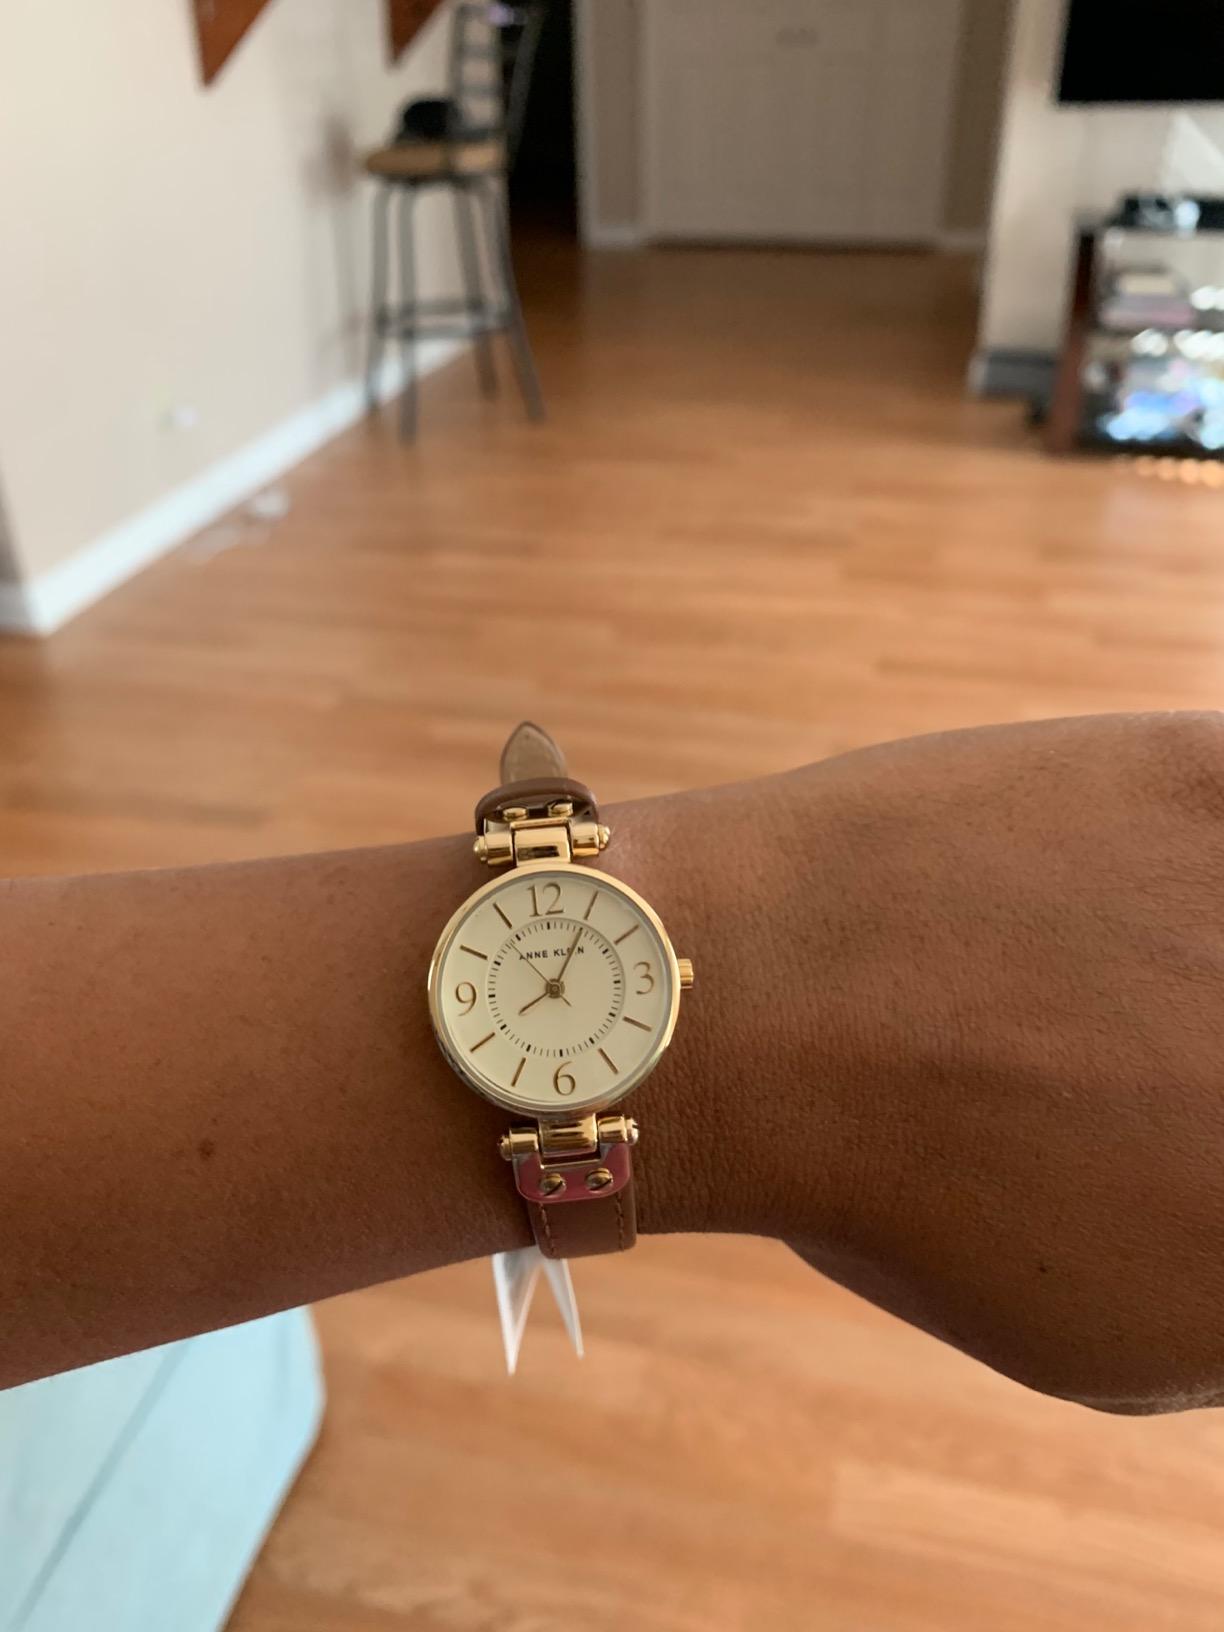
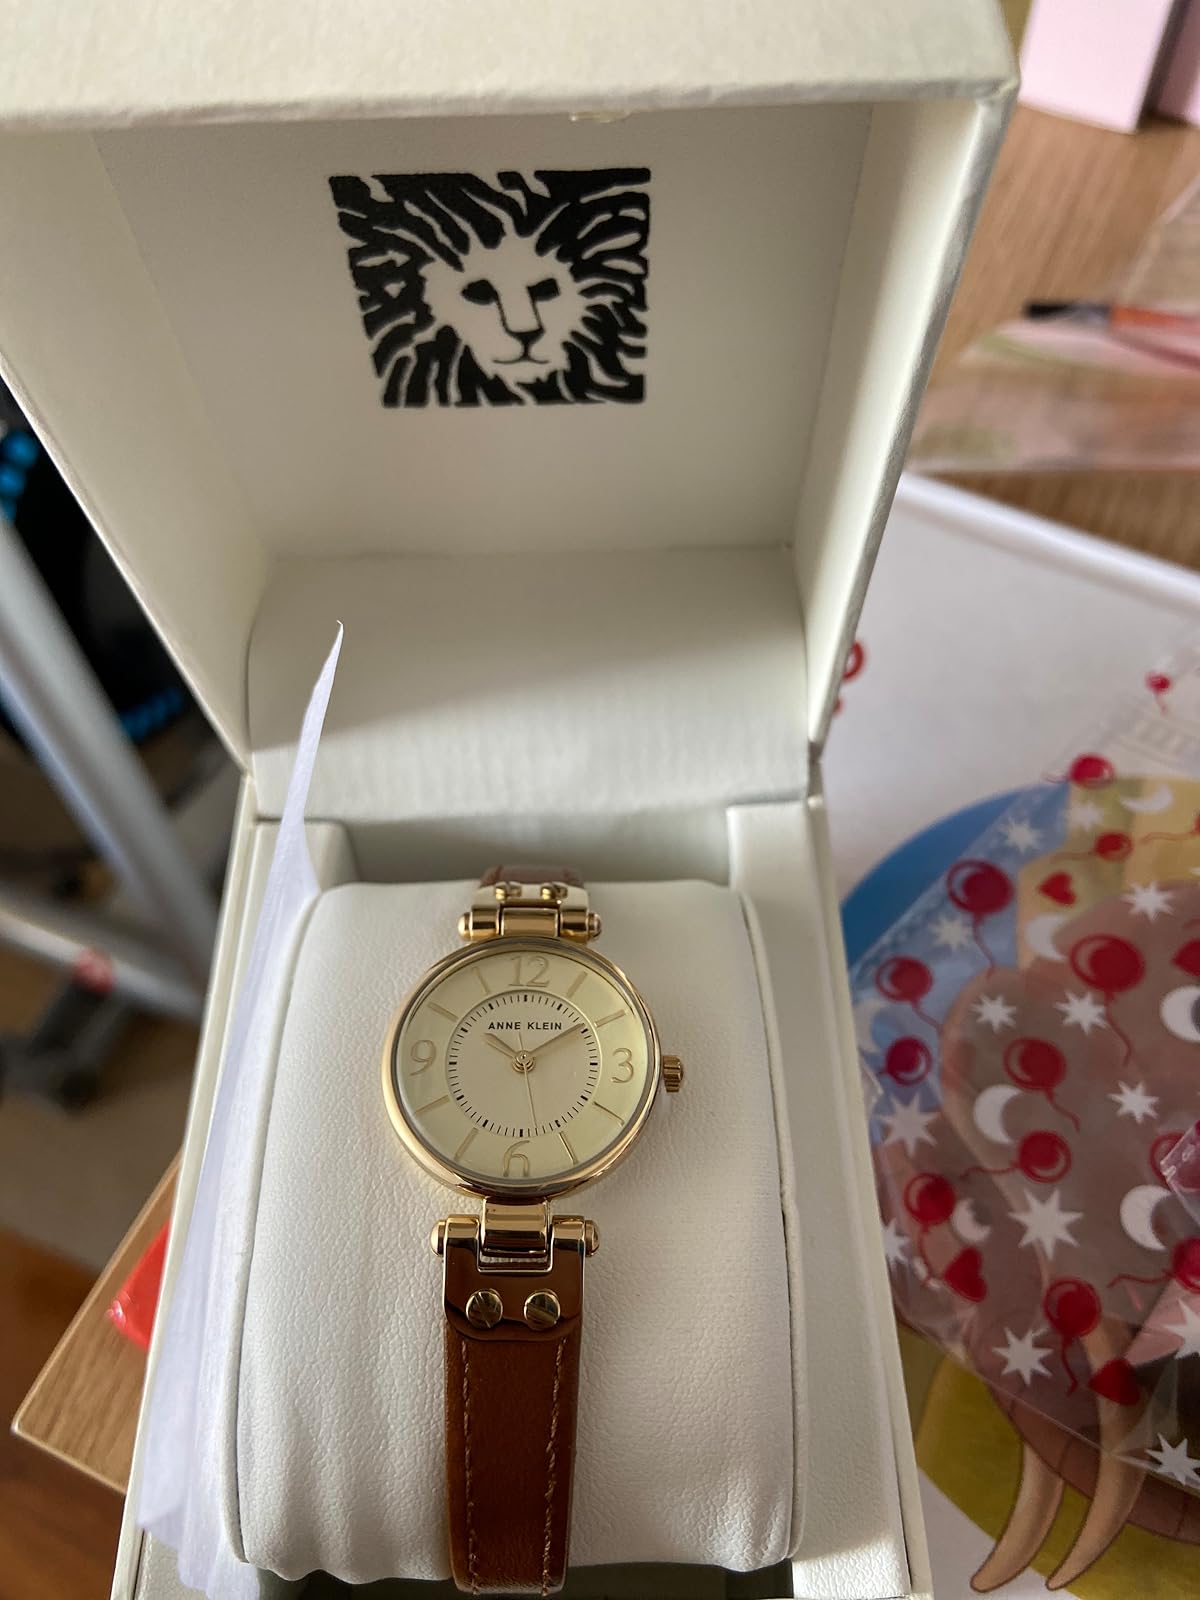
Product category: accessories_watch
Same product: yes